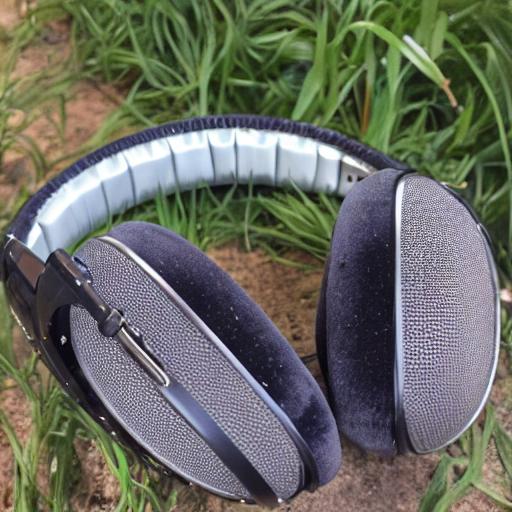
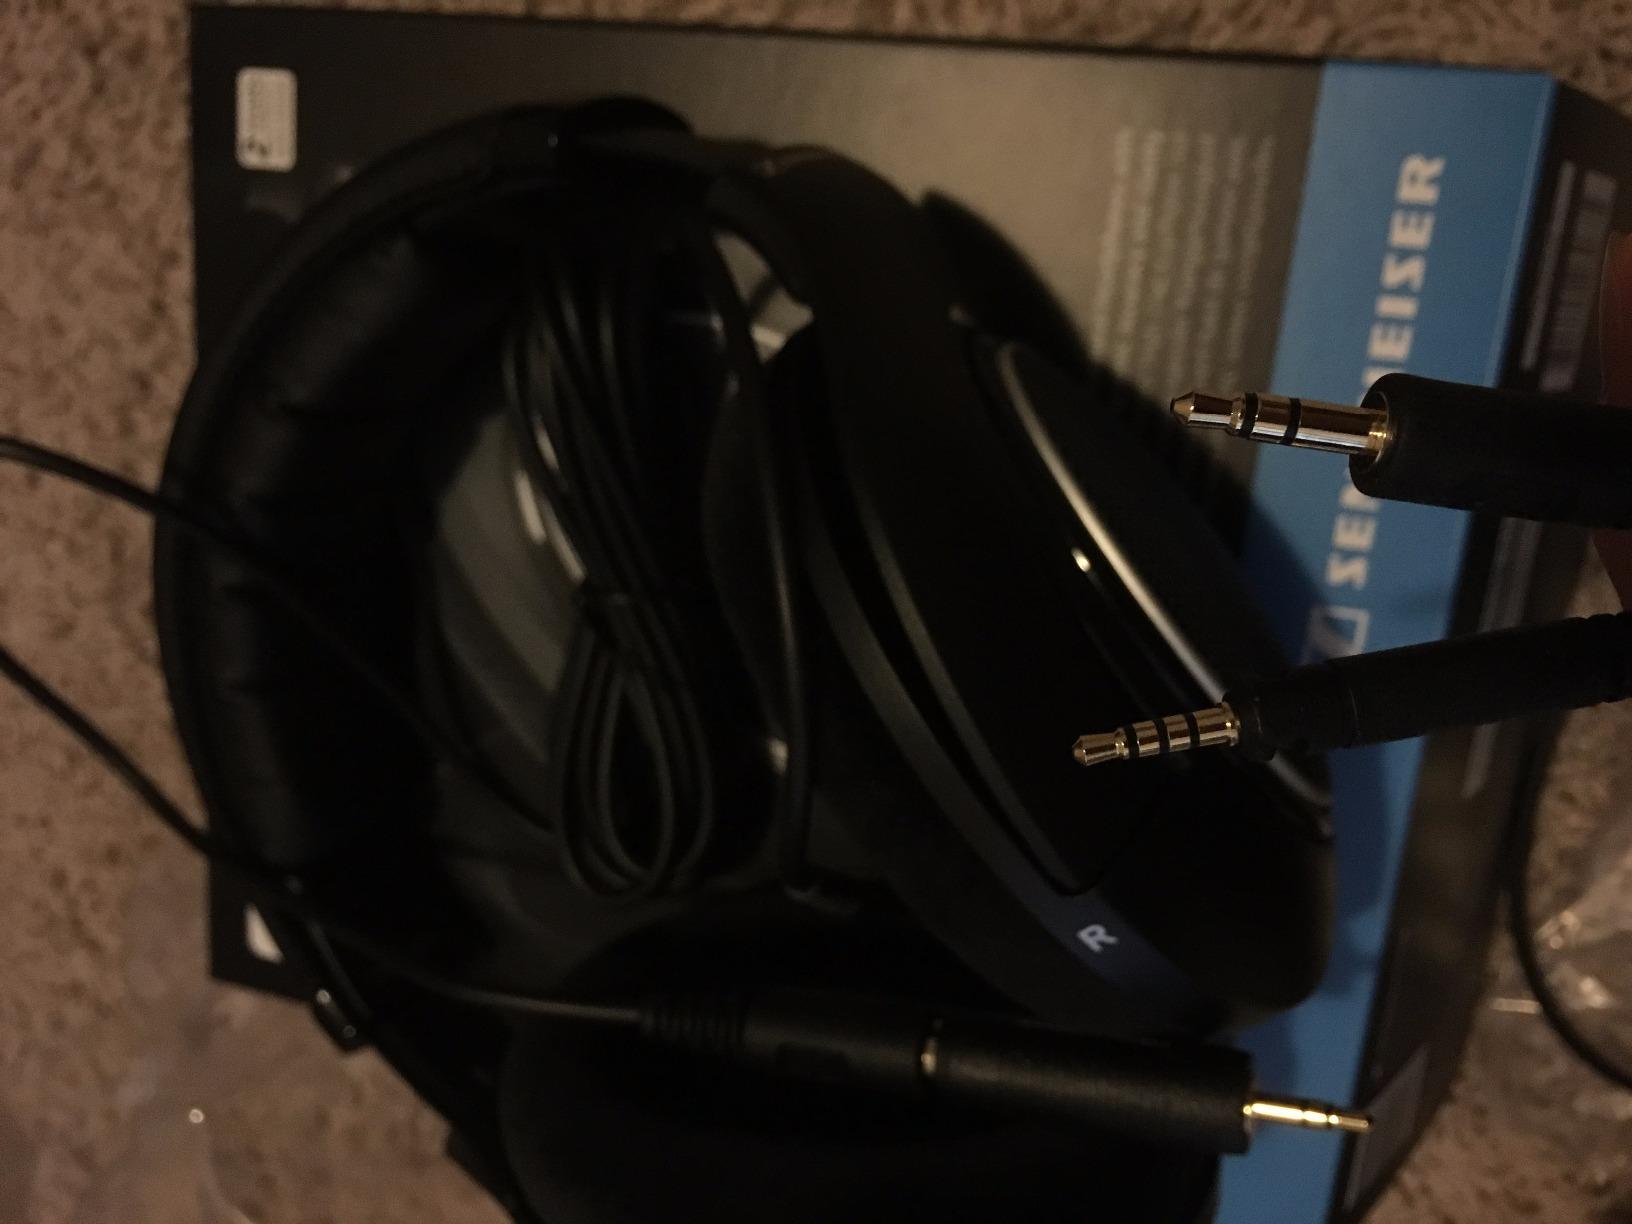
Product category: headphones
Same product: no